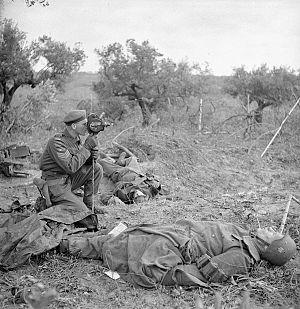
Le sergent George A. Game de l’Unité de film et de photographie de l’Armée canadienne tourne un film près de San Leonardo di Ortona (Italie), le 10 décembre 1943